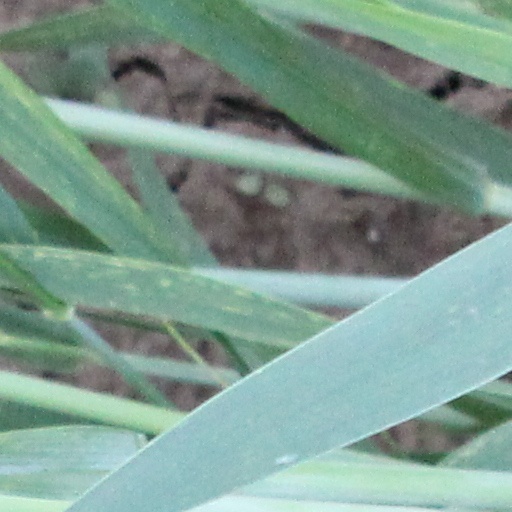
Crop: wheat